Roland Bonaparte

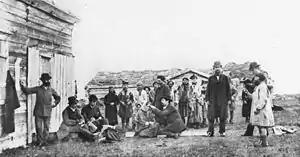
Bonaparte in center measuring a Sami woman's head

Bonaparte was the President of the Société astronomique de France (SAF), the French astronomical society, from 1921 to 1923.